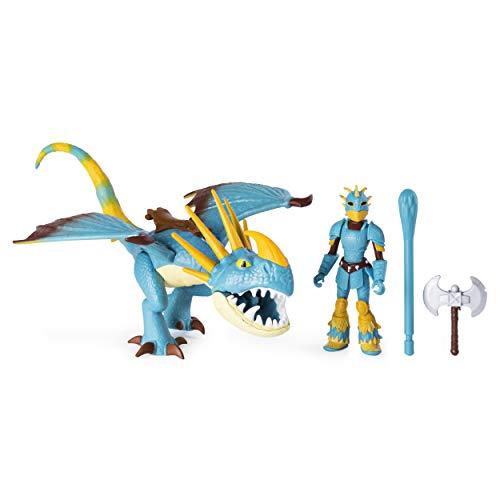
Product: Dreamworks Dragons, Stormfly & Astrid, Dragon with Armored Viking Figure, for Kids Aged 4 & Up
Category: Toys & Games | Toy Figures & Playsets | Action Figures
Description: The Dragon and Viking figures are fierce Collectibles for kids and Dragon trainers aged 4 and up.
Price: $14.41
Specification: ProductDimensions:4x11.5x8.2inches|ItemWeight:7.2ounces|ShippingWeight:7.2ounces(Viewshippingratesandpolicies)|ASIN:B07JNSJLFP|Itemmodelnumber:6052269|Manufacturerrecommendedage:4-6years